Bang & Olufsen

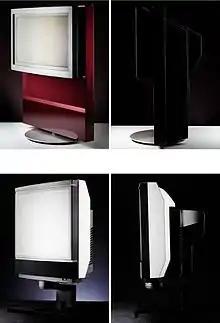
Bang Olufsen Beovision Televisions Avant & MX5000

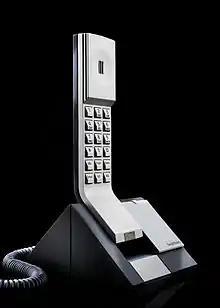
Bang Olufsen Beocom 1401 telephone

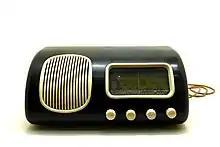
"Beolit 39" from 1938, B&O's first radio in Bakelite

Peter Bang (1900–1957), son of Camillo Bang, a successful Danish businessman, showed great interest in radio technology from an early age. After graduating as an engineer in 1924, he spent six months working in a radio factory in the USA. When he returned to Denmark, he collaborated with his friend Svend Olufsen (1897–1949), whose parents made the attic of their manor house in Struer in Jutland available for experiments. When they officially opened their business in 1925, Bang focused on the technology while Olufsen was dealing with business. There were a number of successful developments in the 1930s and 1940s, including a sound recording system for the film industry, roof-mounted loudspeakers for circuses and army vehicles, and the iconic Beolit 39 radio that featured a Bakelite cabinet.